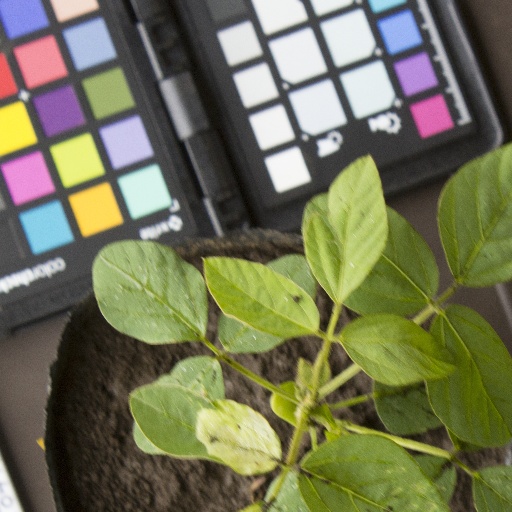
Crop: soybean